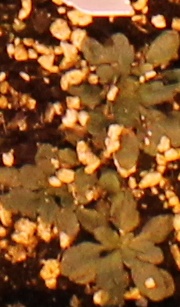
Label: Horseweed